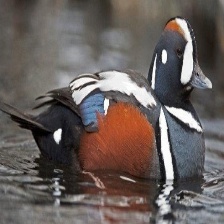
Species: HARLEQUIN DUCK
Scientific name: HISTRIONICUS HISTRIONICUS
ImageNet parent category: drake